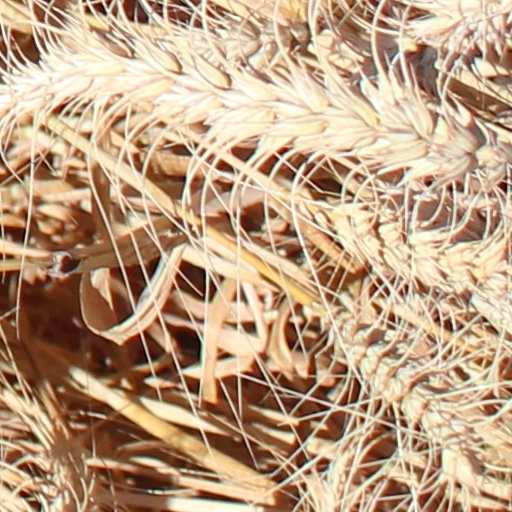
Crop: wheat